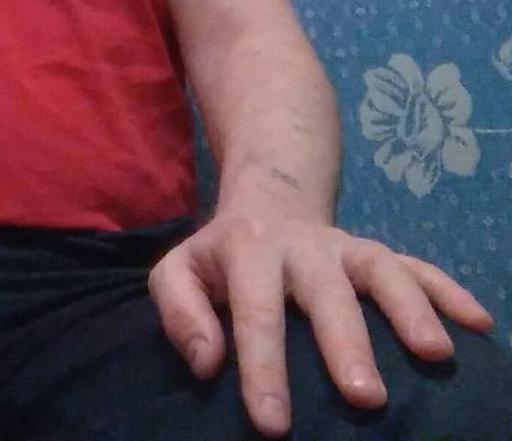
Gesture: no_gesture